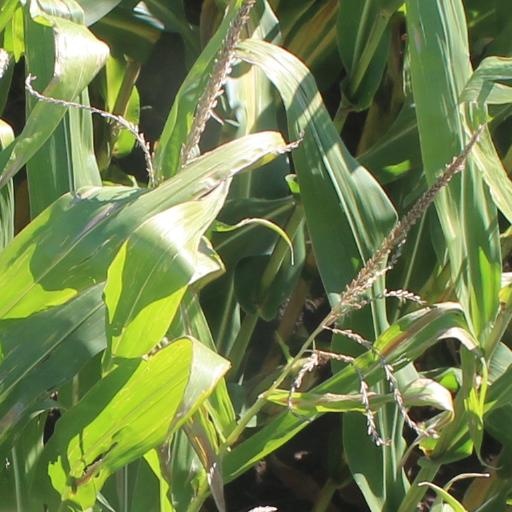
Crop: maize; corn